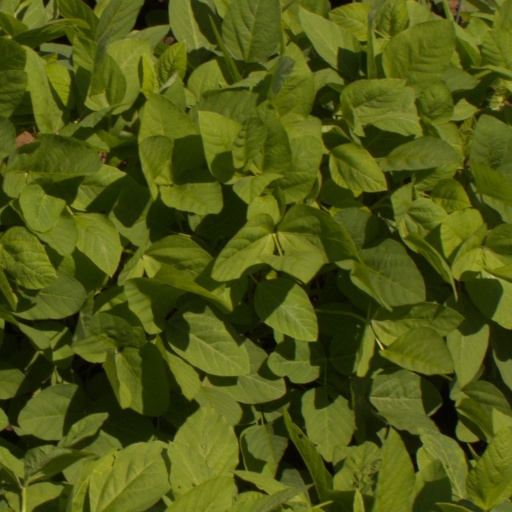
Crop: soybean